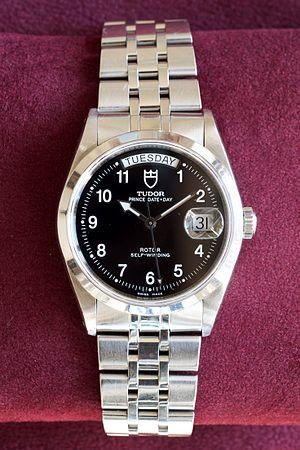
Montre Wristwatch Tudor Prince Date Day, Ref.: 76200-62480
Tudor est le nom d'une marque de montres déposée en 1926 par Hans Wildorf, créateur de Rolex, en 1936. L'objectif initial de la société Tudor est la fabrication de montres de qualité à des prix plus abordables que ceux de la société mère Rolex.